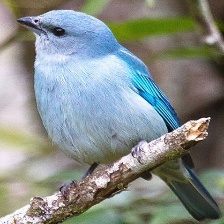
Species: AZURE TANAGER
Scientific name: THRAUPIS CYANOPTERA